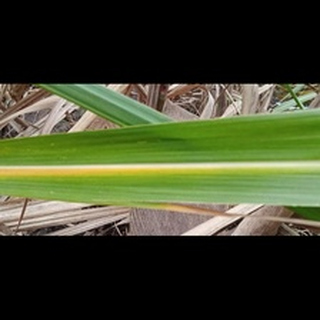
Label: sugarcane_yellow_leaf_disease